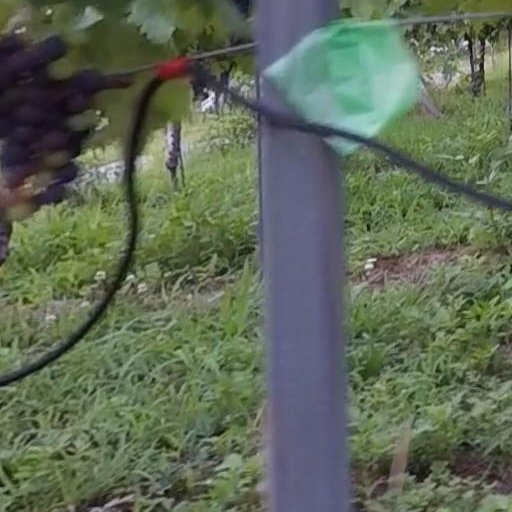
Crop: grape